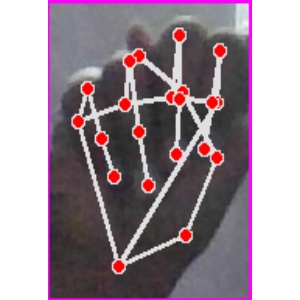
अक्षर: न